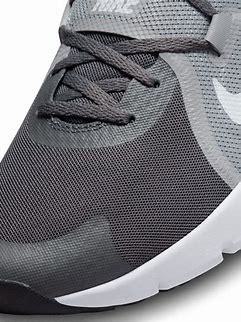
Brand: Nike
Model: In Season Tr 13